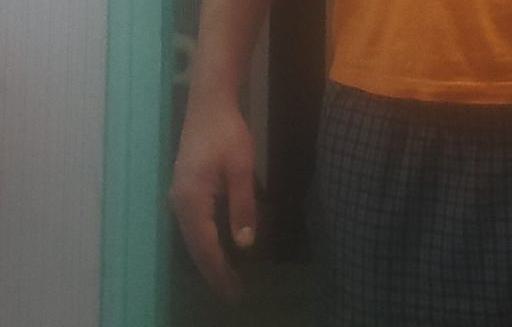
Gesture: no_gesture